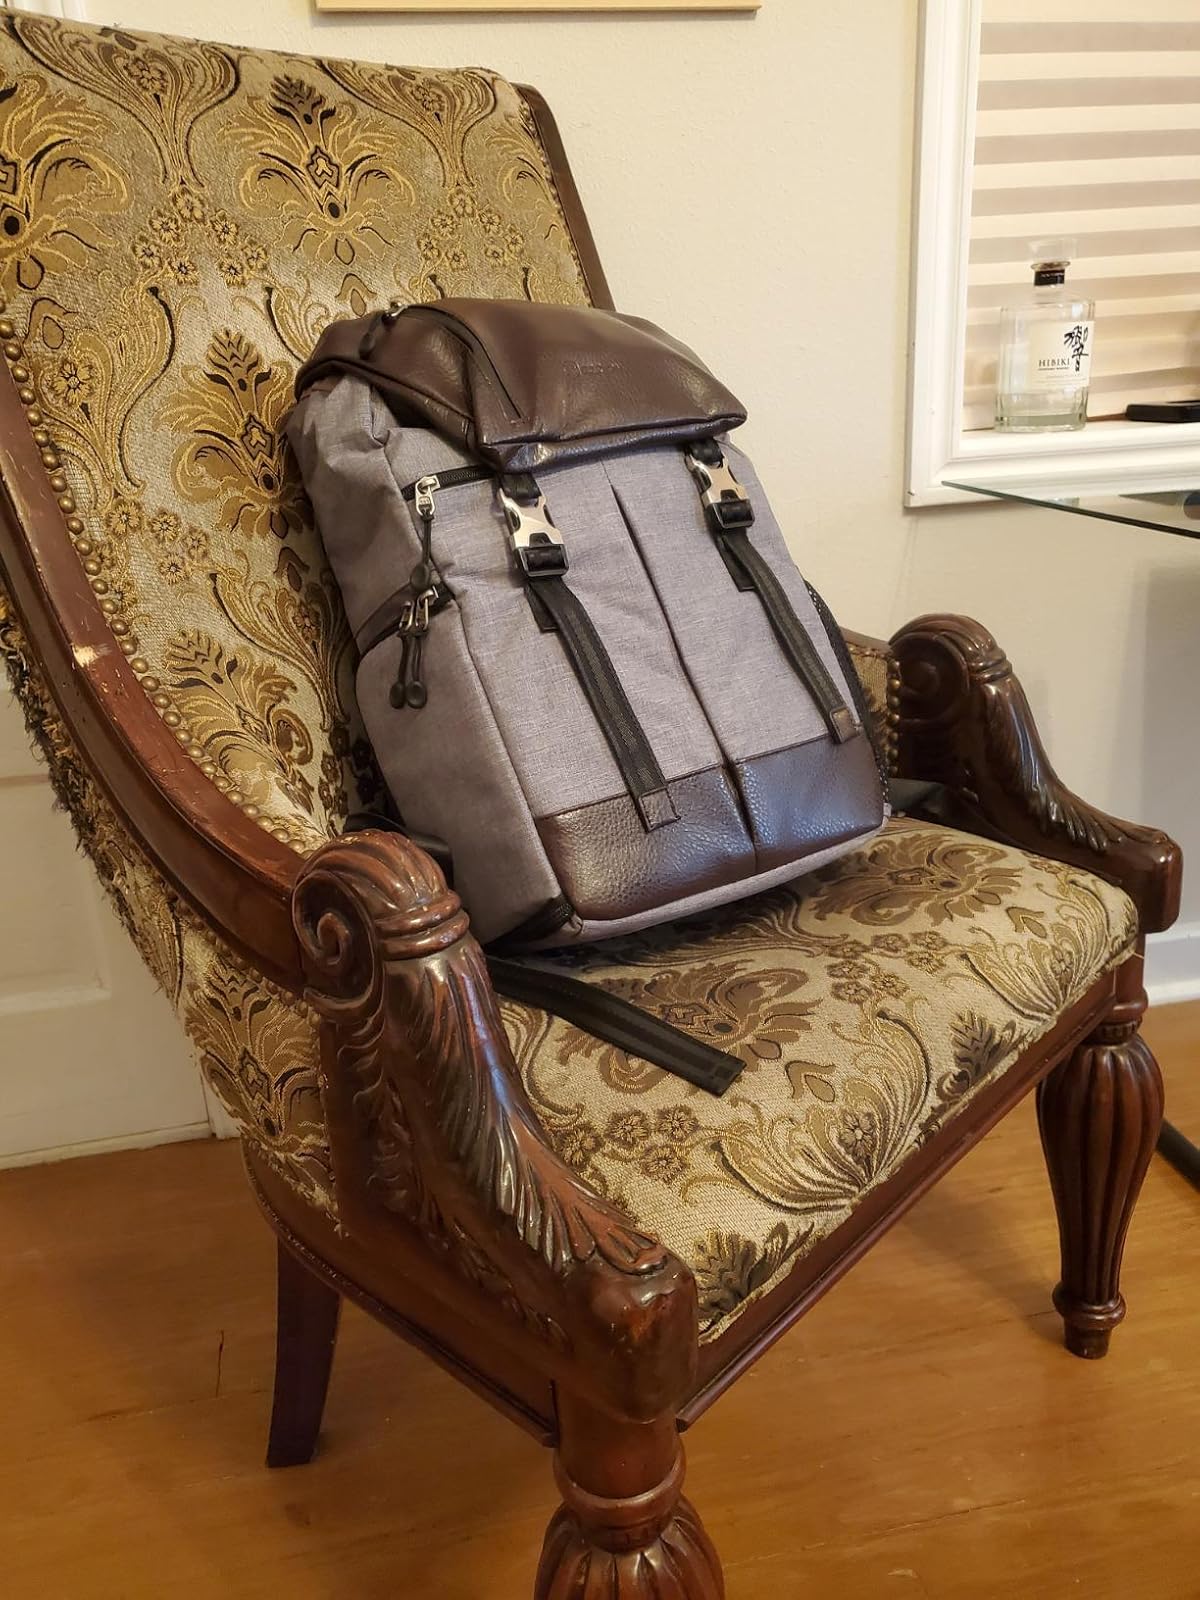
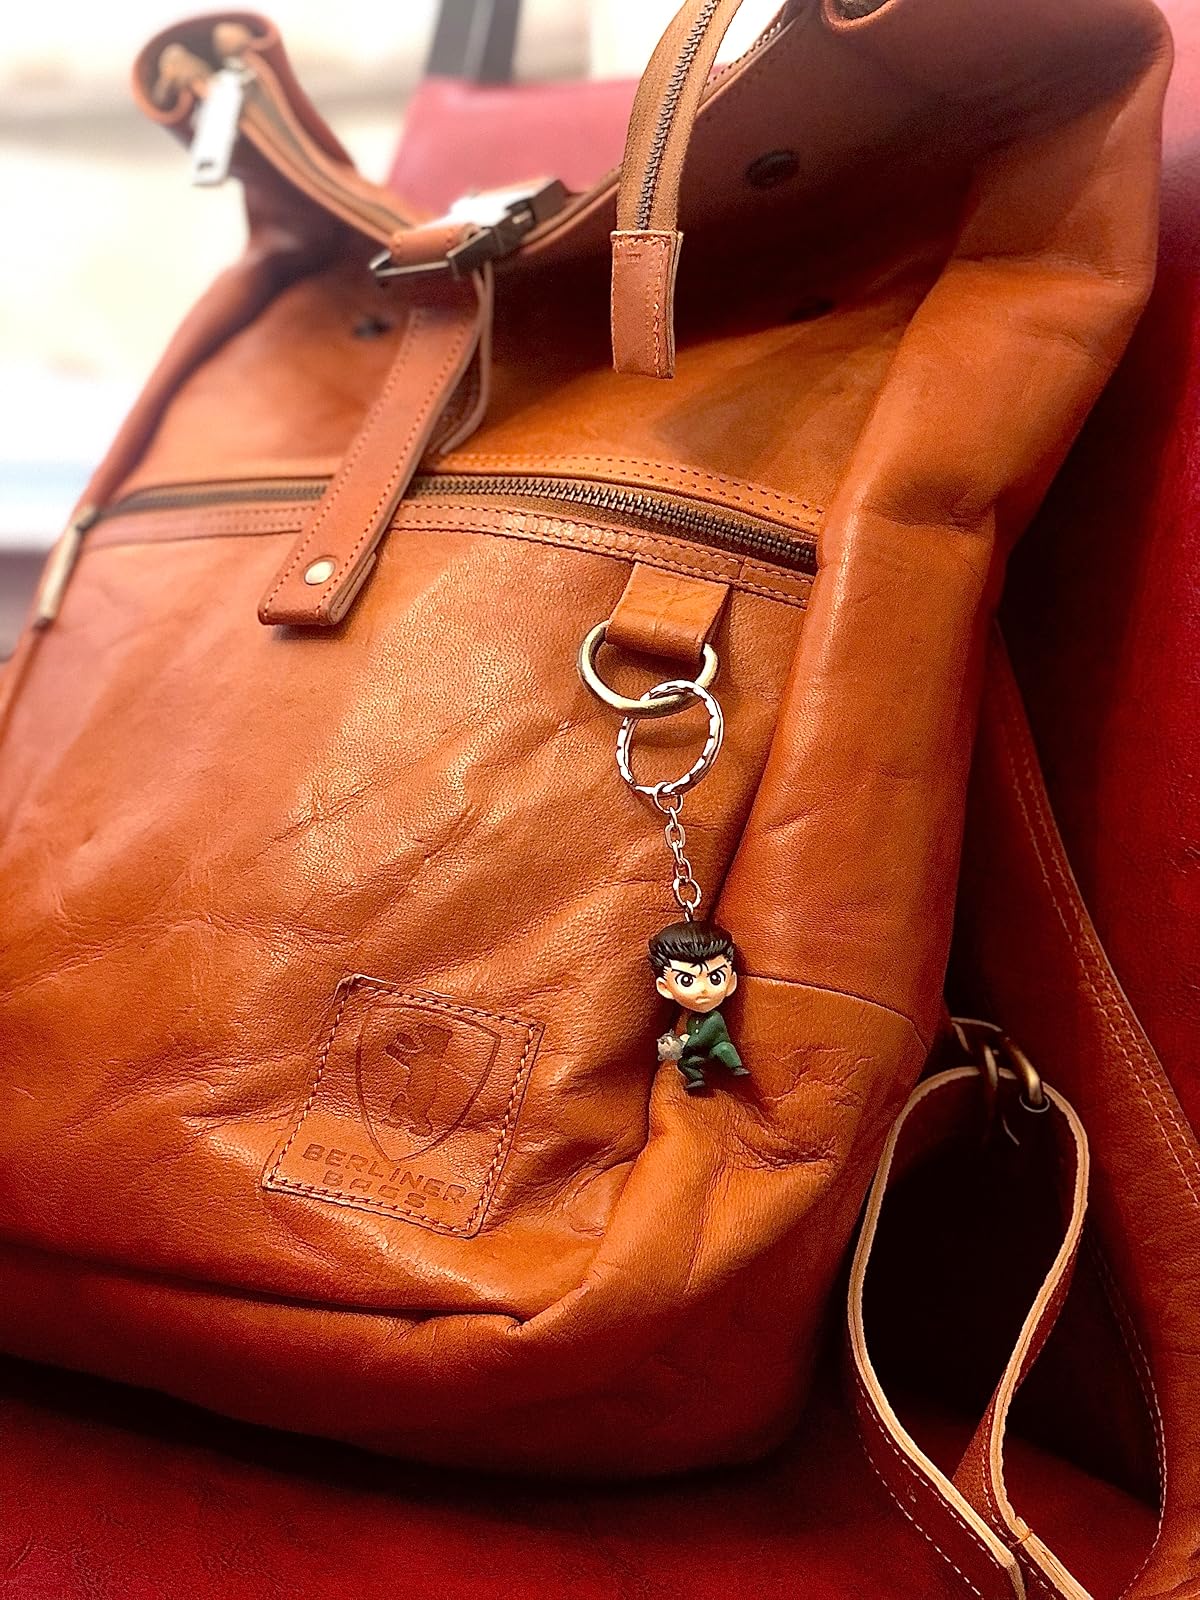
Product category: bag
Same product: no